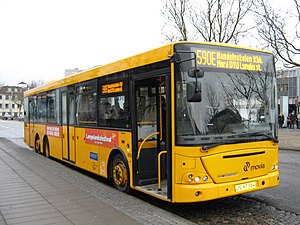
VDL Jonckheere
VDL Jonckheere Transit 2000 på linje 590E fotograferet på Lyngby Station
De Blaa Omnibusser 4053 (VDL Jonckheere Transit 2000) på linje 590E fotograferet på Lyngby Station
VDL Jonckheere er en belgisk fabrikant af busser med hovedsæde i den belgiske by Roeselare, som blev oprettet i 1881 af Henri Jonckheere.